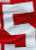
Number: 5